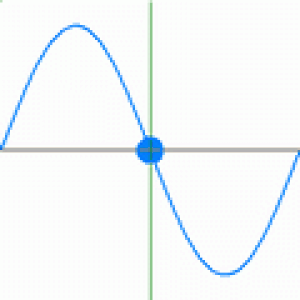
Signalgenerator
Sinus signal over tid.
En signalgenerator, er et apparat, der bruges indenfor elektronikken til at levere "prøve-signaler", når man udvikler eller reparerer et elektronisk kredsløb. Signalet leveres typisk gennem enten bananstik eller BNC-stik, og ved hjælp af betjeningsknapper kan man justere signalets amplitude og frekvens.